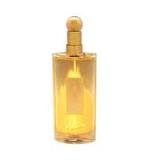
Montana D'Or 3.4oz. Eau de Toilette for Women by Claude Montana
Category: All Beauty
Eau D'Or Perfume Claude Montana Perfumes, Eau D'Or Perfume 3.4 OZ at discount prices, browse also Eau D'Or Sampoo Claude Montana,Eau D'Or Shower Gel Claude Montana,Eau D'Or Cologne Claude Montana,Eau D'Or Fragrance Claude Montana.
Features: 30-Day 100% Satisfaction Guarantee Return Policy. | 100% Original. | Free Standard Shipping anywhere in the United States on Orders $75 and over.